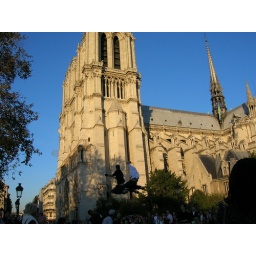
Back where we began - Paris was 70 degrees and not a cloud in the sky